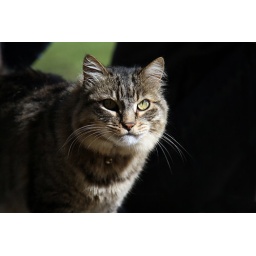
The comical cat under the house